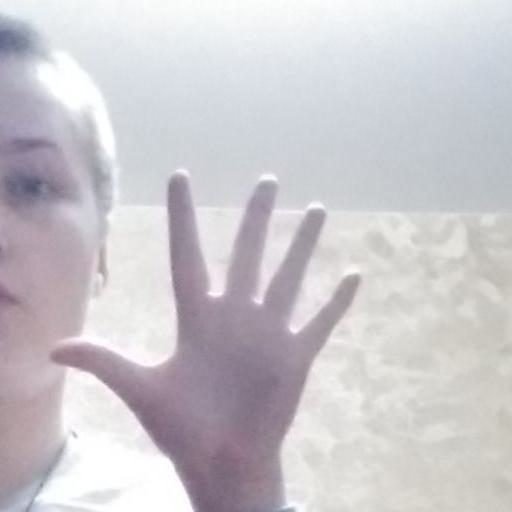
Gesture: palm